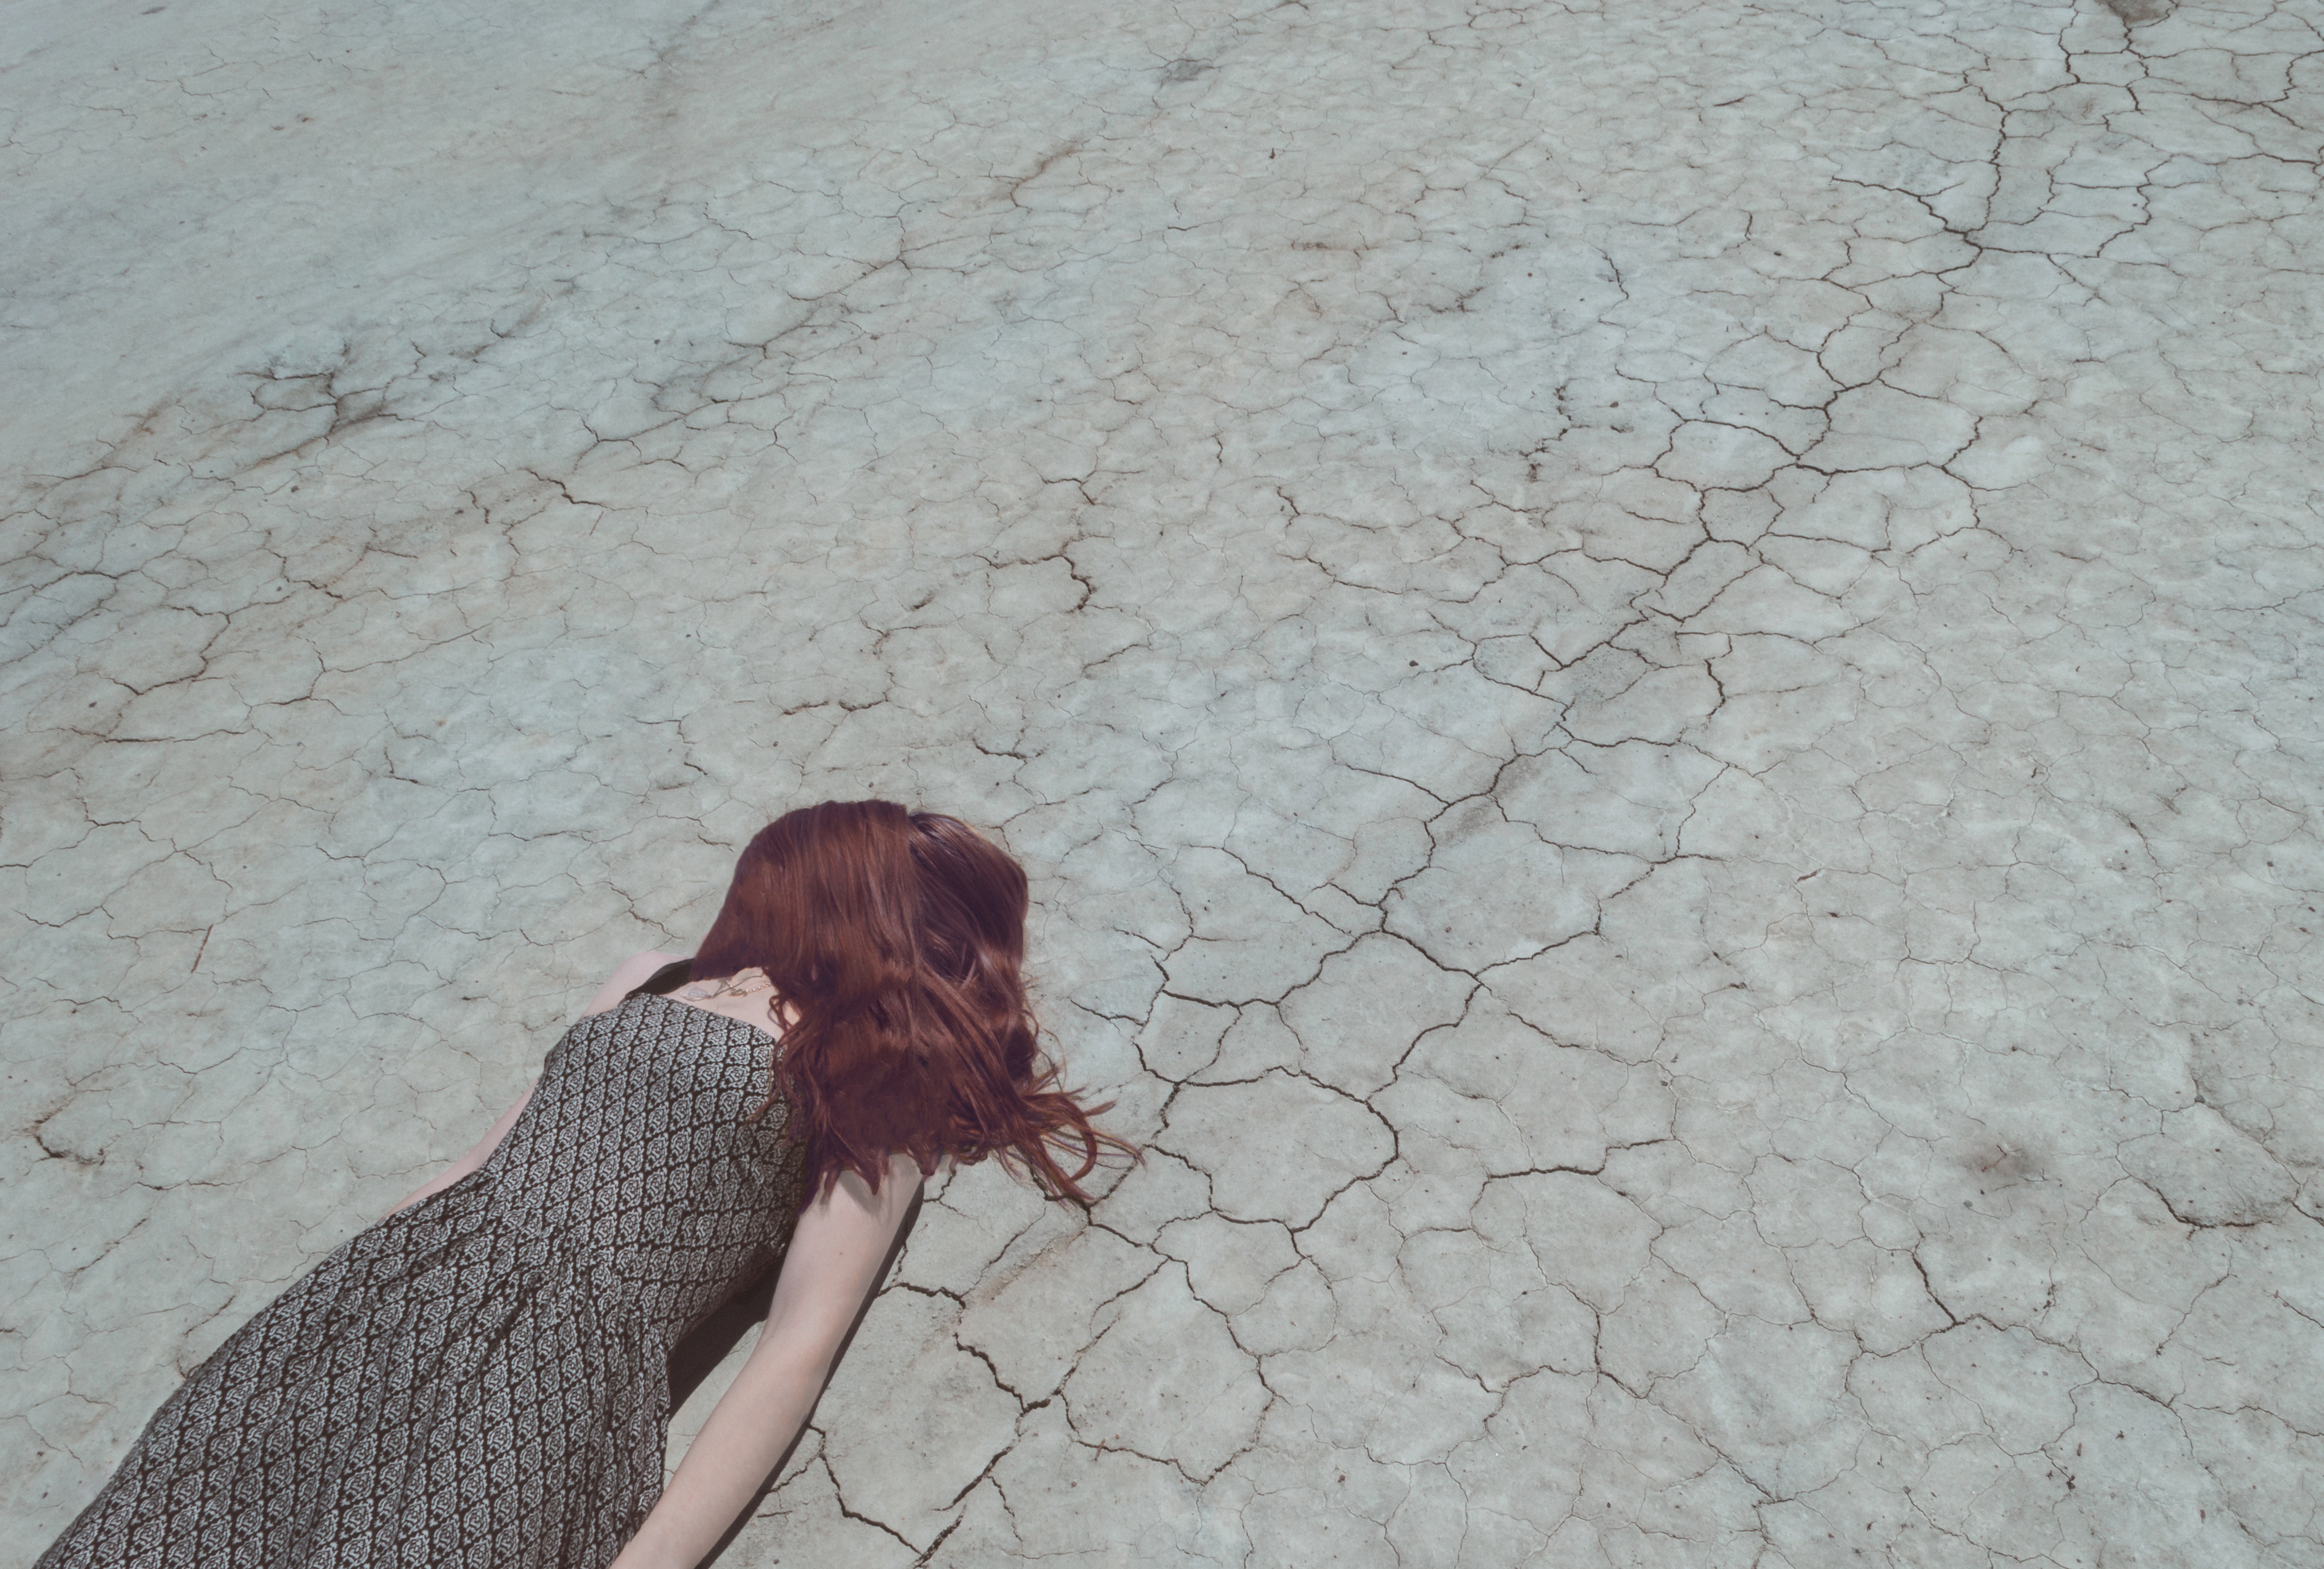
sand, girl, woman, floor, cracked, dress, redhead, flooring